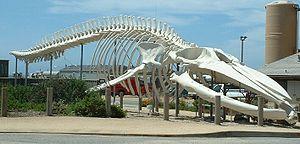
Les cétacés ou Cetacea forment un infra-ordre de mammifères aquatiques.
La baleine bleue, appelée aussi rorqual bleu, est une espèce de cétacés de la famille des Balaenopteridae. Pouvant dépasser 30 mètres de longueur et 170 tonnes, c'est le plus gros animal vivant à notre époque et dans l'état actuel des connaissances, le plus gros ayant vécu sur Terre.